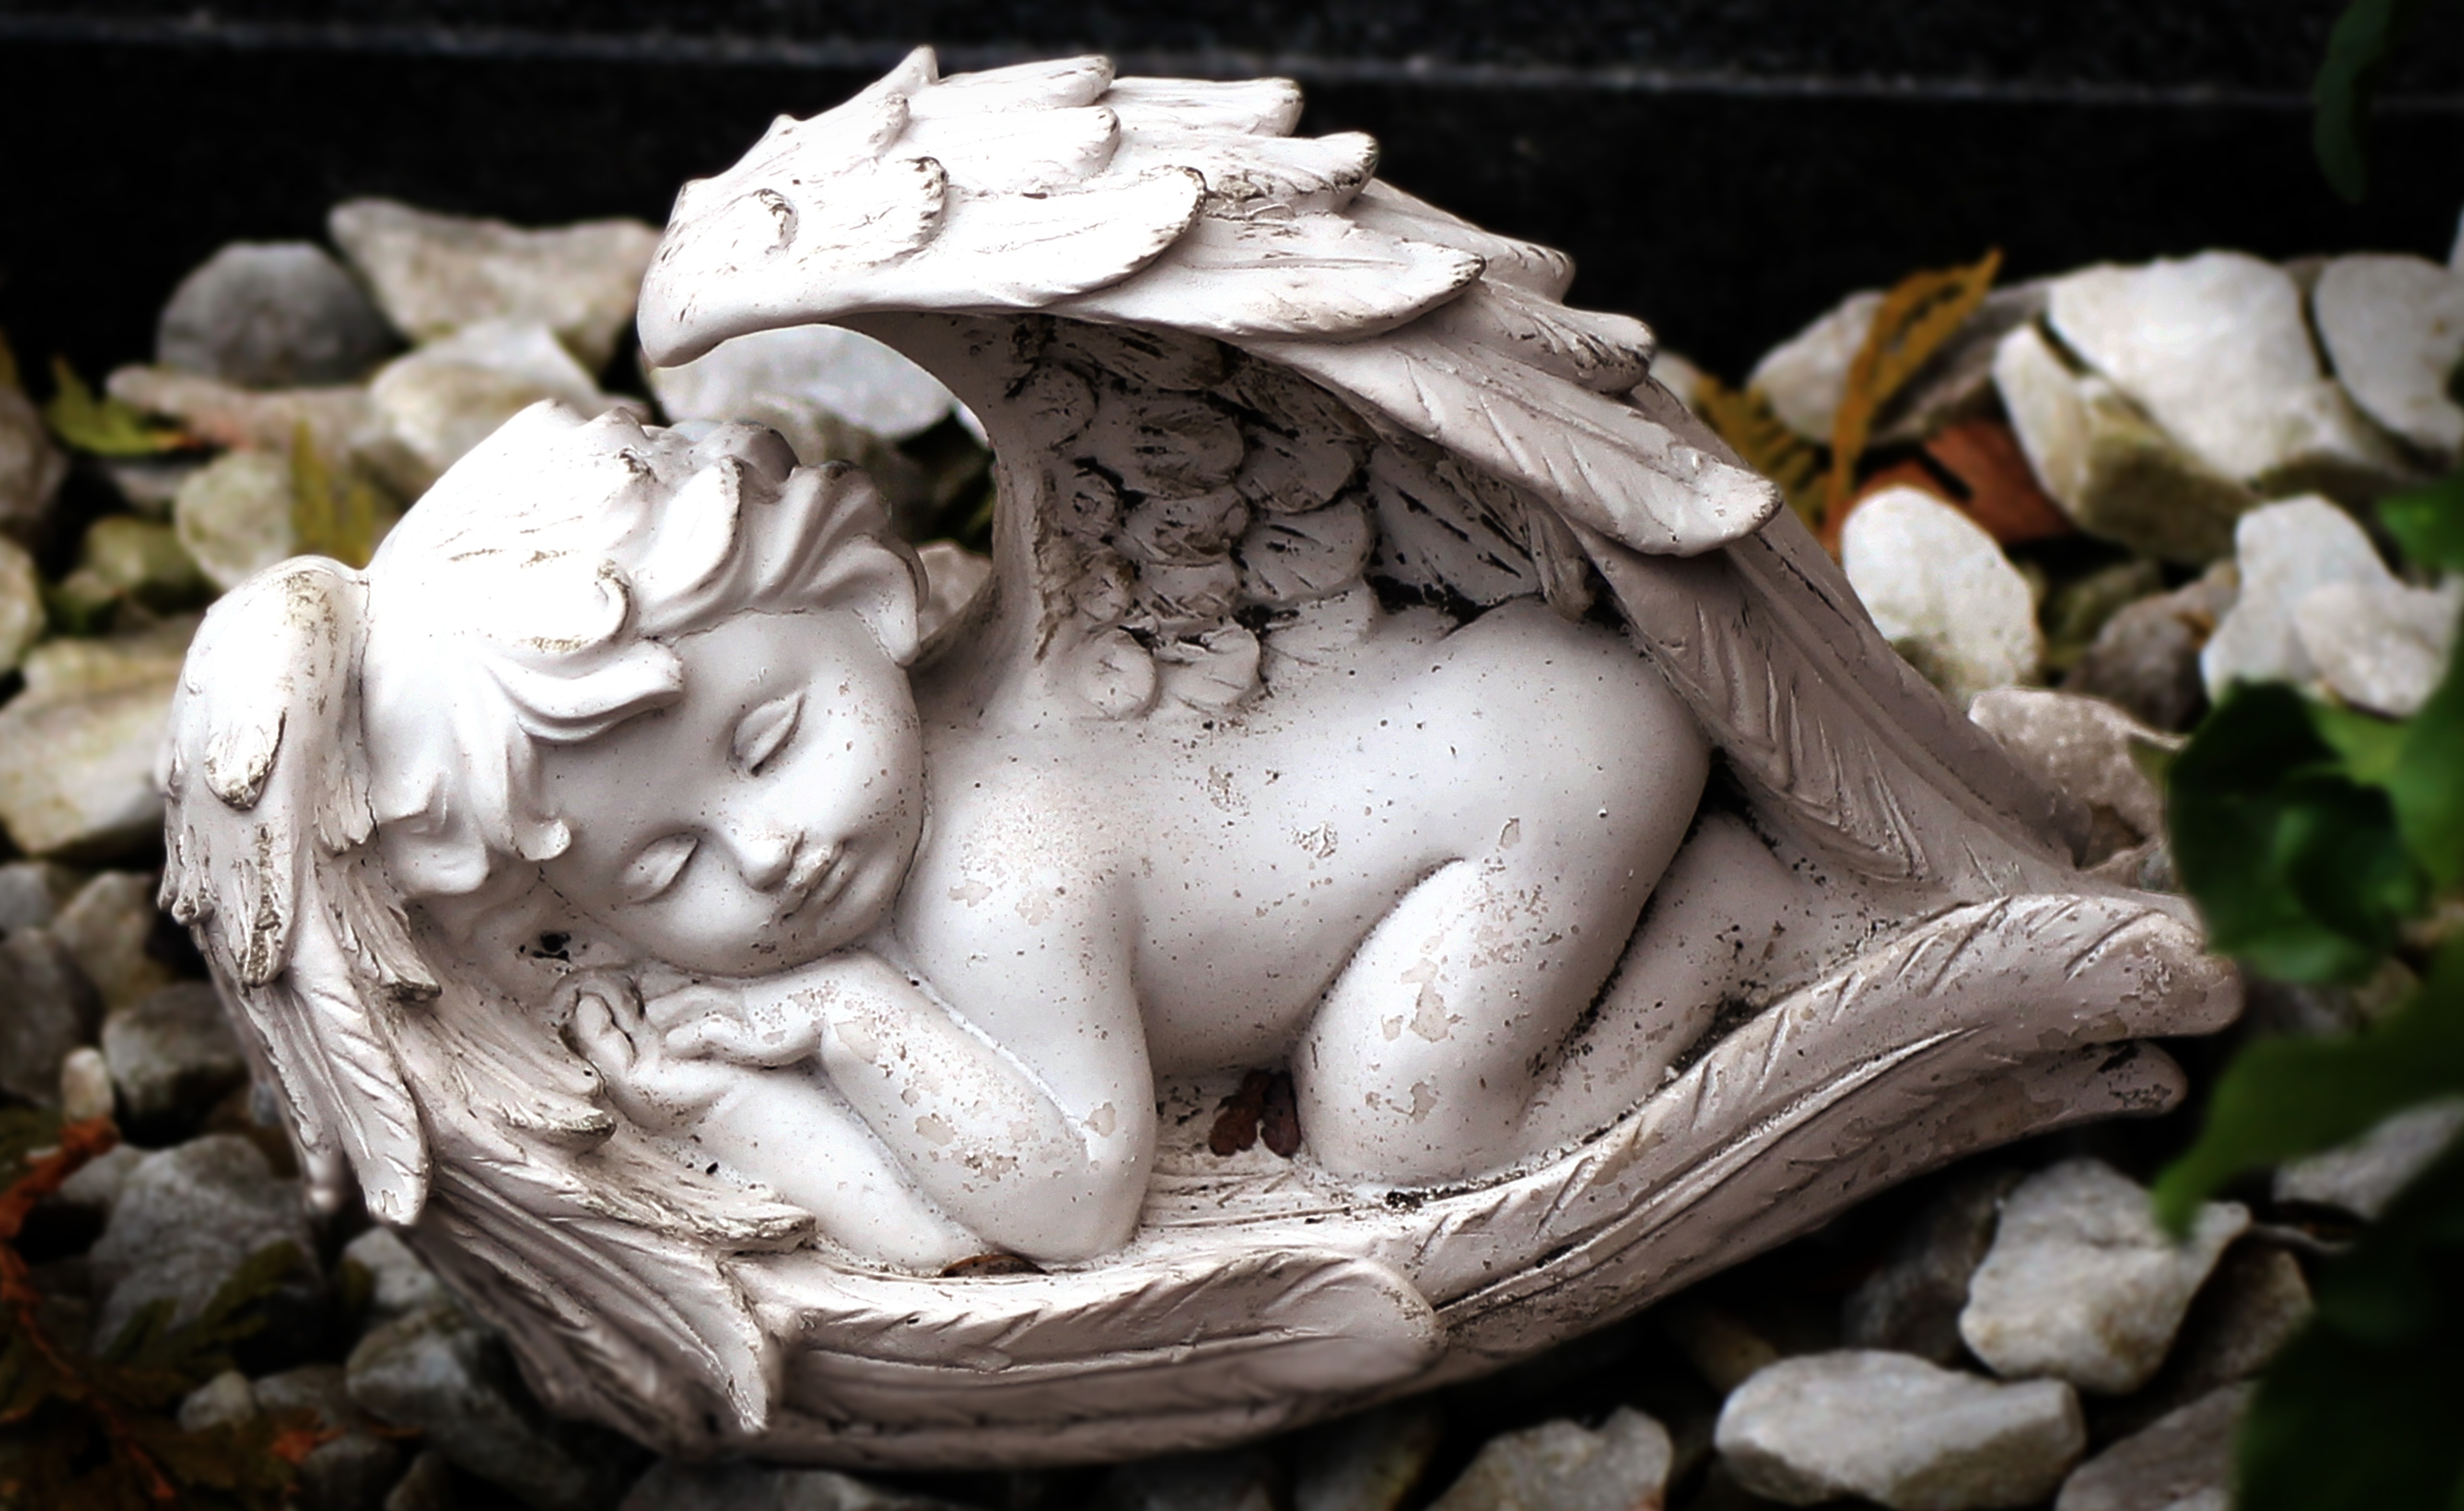
rock, flower, monument, statue, sleeping, rest, material, sculpture, angel, art, figure, temple, carving, harmony, mythology, stone carving, fictional character